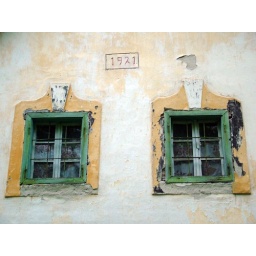
And old house on a hill near Nagykanizsa.